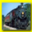
Label: train